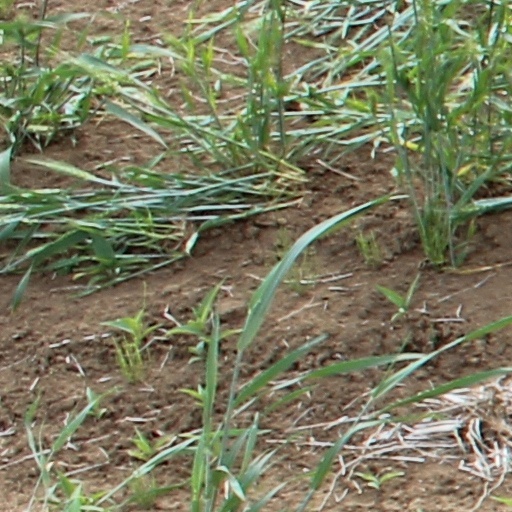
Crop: wheat